Mark Tauscher

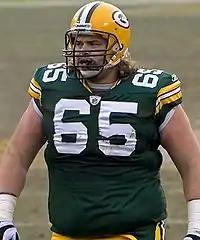
Tauscher with the Green Bay Packers in 2009

Mark Tauscher (born June 17, 1977) is an American former professional football player who spent his entire 11-year career as an offensive tackle for the Green Bay Packers of the National Football League (NFL). He played college football for the Wisconsin Badgers. Tauscher was selected by the Packers in the seventh round of the 2000 NFL draft. He won Super Bowl XLV with them over the Pittsburgh Steelers. He now provides studio commentary for NFL coverage on Sky Sports in Britain.